Hrayr Dzhoghk

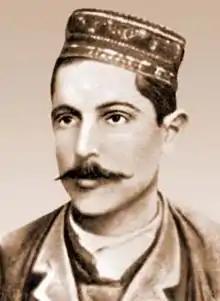

Hrayr Dzhoghk (1864 – 13 April 1904), born Armenak Ghazarian, was an Armenian military leader and strategist, fedayee, statesman and teacher, part of the Armenian national liberation movement. He was a member of the Armenian Revolutionary Federation.